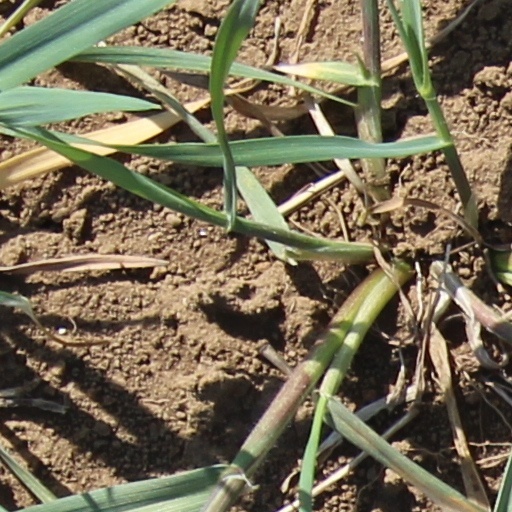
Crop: wheat